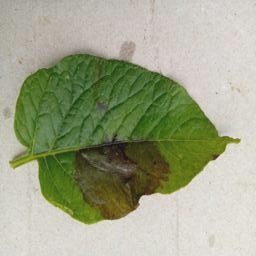
Etiqueta: Late Blight